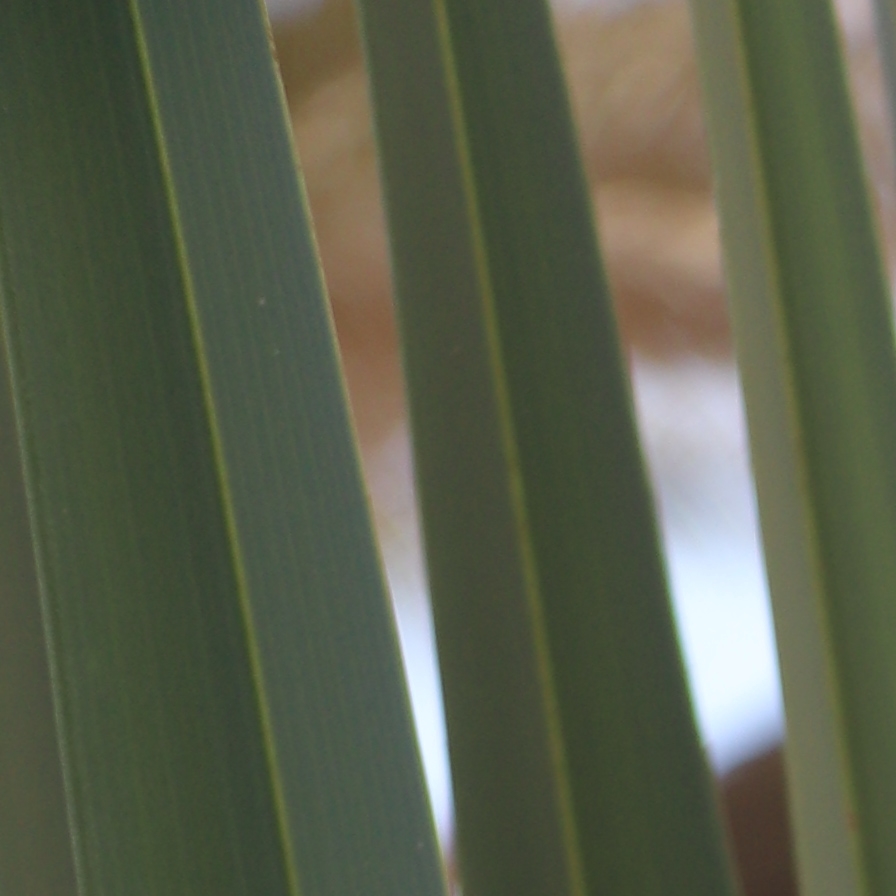
Label: Healthy